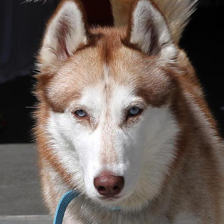
Label: animals